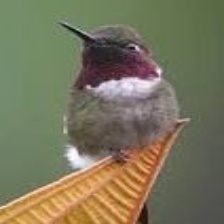
Species: AMETHYST WOODSTAR
Scientific name: CALLIPHLOX AMETHYSTINA
ImageNet parent category: hummingbird